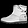
Label: Ankle boot